Projects of DRDO

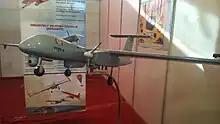
A scaled down model of TAPAS-BH-201 Model

The DRDO is also going ahead with its plans to develop a new class of UAVs. These draw upon the experience gained via the Nishant programme, and will be substantially more capable. Referred to by the HALE (High Altitude Long Endurance) and MALE (Medium Altitude Long Endurance) designations. The MALE UAV has been tentatively named the Rustom, and will feature canards and carry a range of payloads, including optronic, radar, laser designators and ESM. The UAV will have conventional landing and take off capability. The HALE UAV will have features such as SATCOM links, allowing it to be commanded beyond line of sight. Other tentative plans speak of converting the LCA into a UCAV (unmanned combat aerial vehicle), and weaponising UAVs.